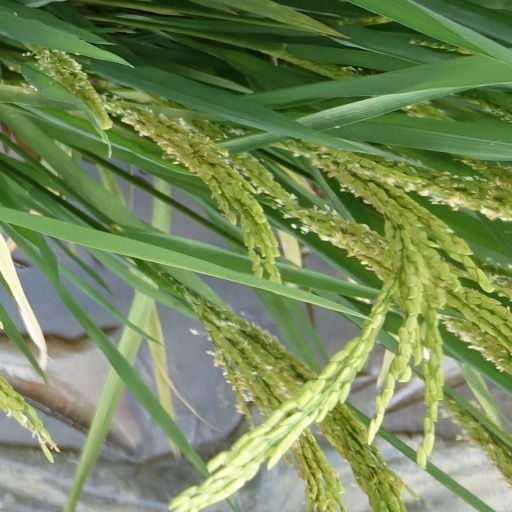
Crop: rice